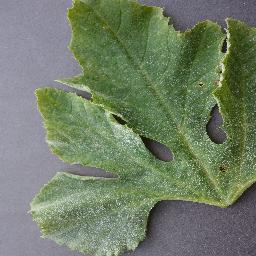
Label: Squash___Powdery_mildew